Jarvis Moss

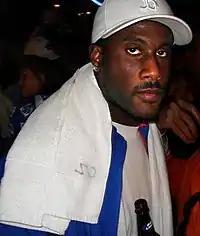
Moss in October 2006

Jarvis Jaray Moss (born August 3, 1984) is an American former professional football player who was a defensive end in the National Football League (NFL) for five seasons. He played college football for the University of Florida, received All-American honors, and was a member of a BCS National Championship team in 2006. Moss was selected by the Denver Broncos in the first round of the 2007 NFL draft, and played professionally for the Broncos and Oakland Raiders.